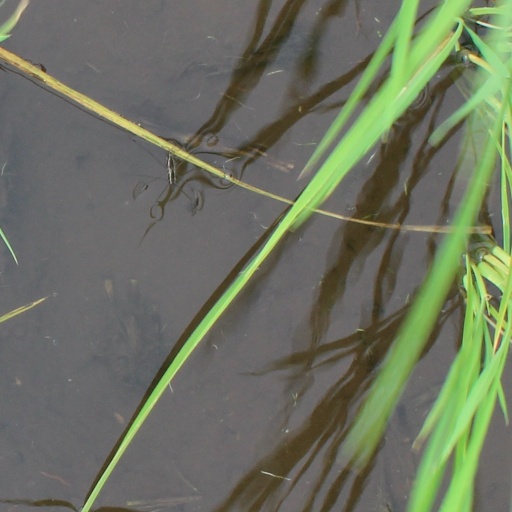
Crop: rice